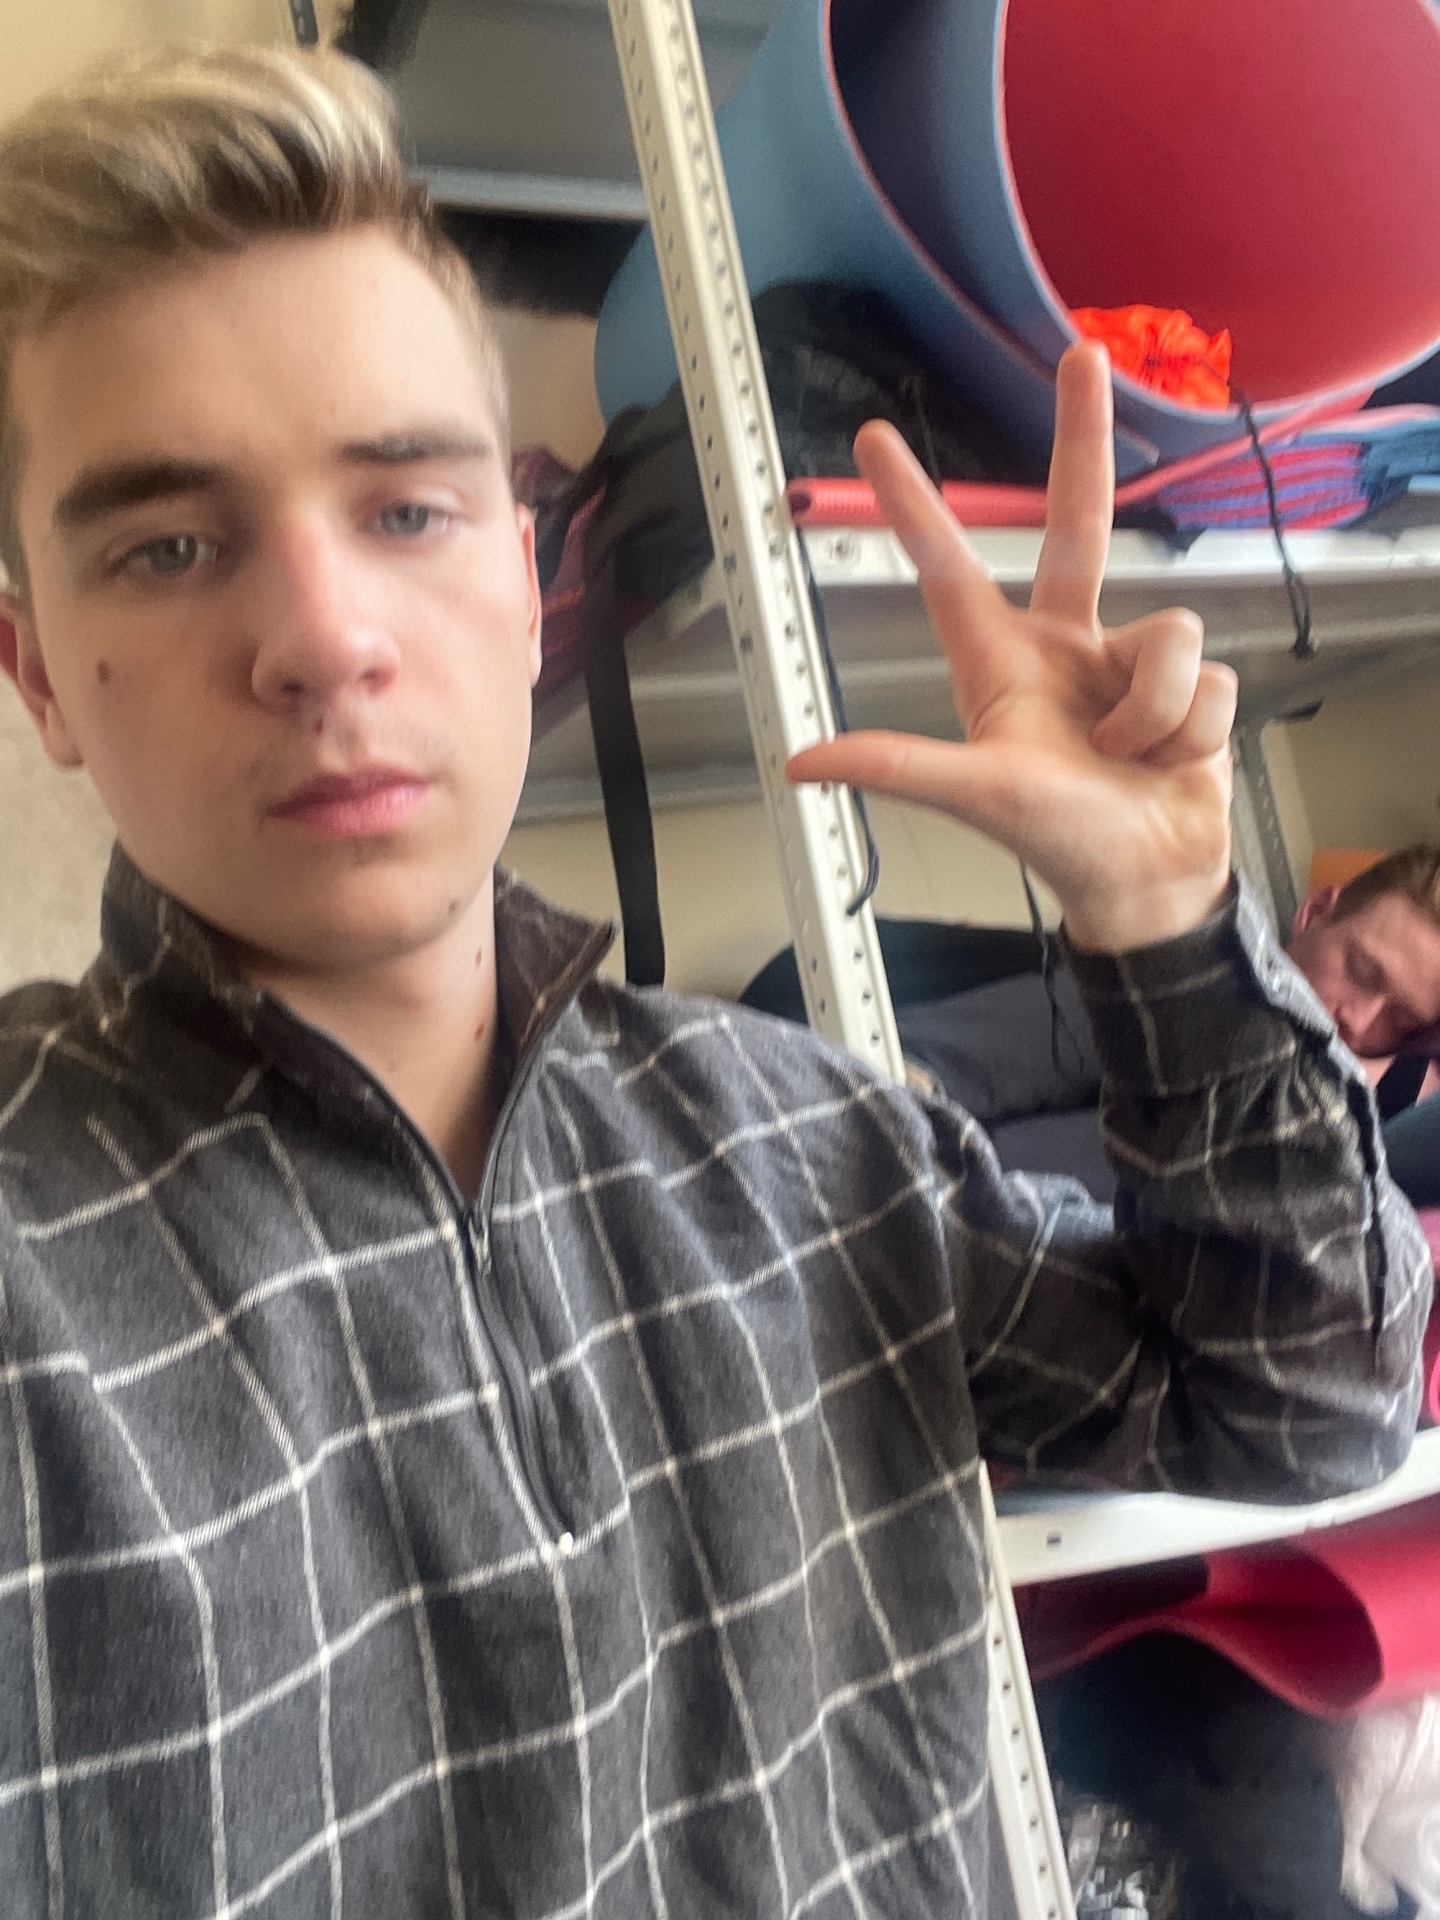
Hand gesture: three2